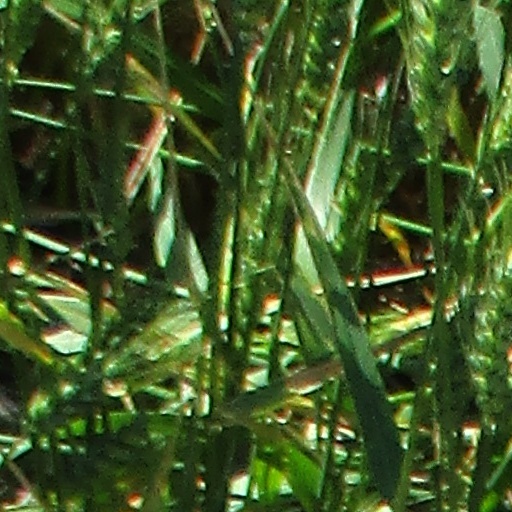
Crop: wheat